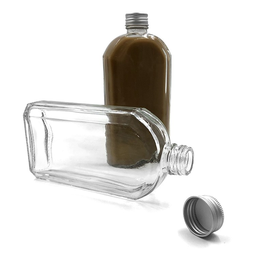
Label: glass